China Maritime Museum

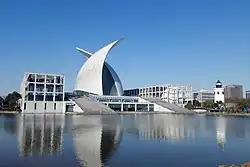
China Maritime Museum within Lingang New City, Shanghai

China Maritime Museum is a maritime museum located on the bank of Dishui Lake in Pudong, Shanghai, China. Officially opened in July 2010, it is the first and largest national-level maritime museum in China.